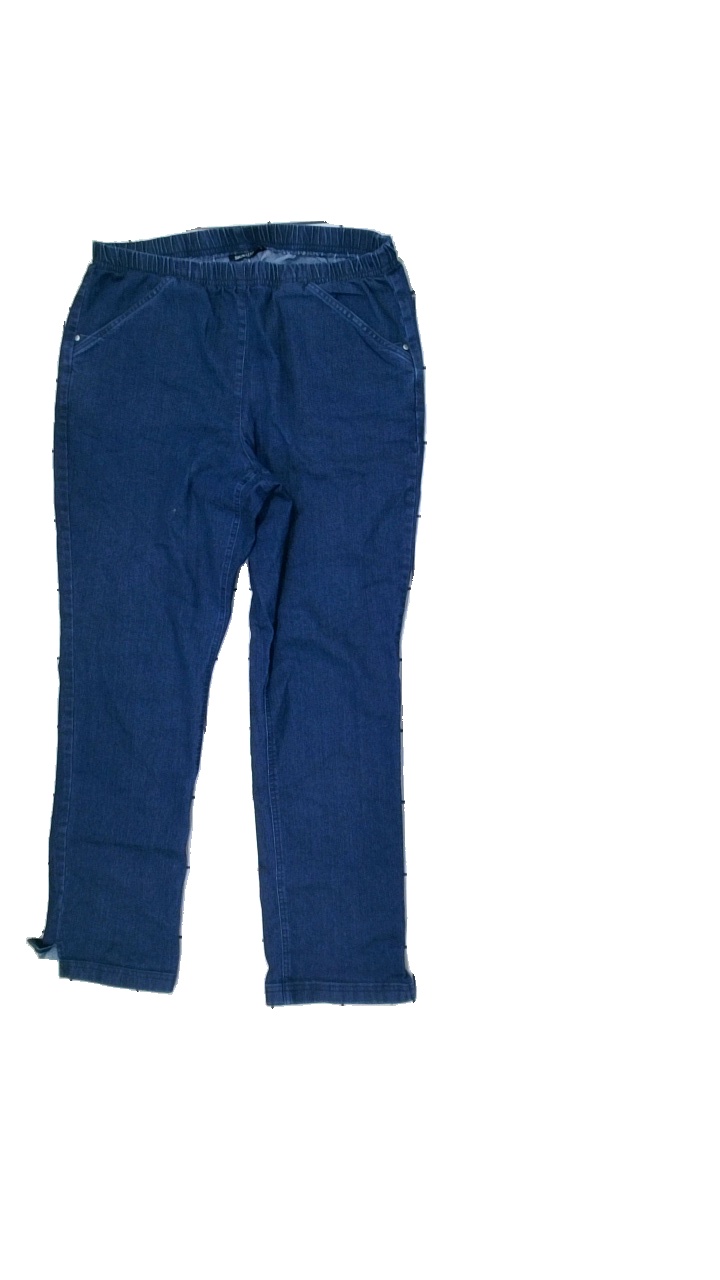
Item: Jeans (Ladies)
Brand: Signature
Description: blue jeans with elastic waistband
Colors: Blue
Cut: Regular
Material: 87% Cotton 13% Cont?
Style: Denim
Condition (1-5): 5
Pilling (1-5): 5
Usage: Reuse
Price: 50-100